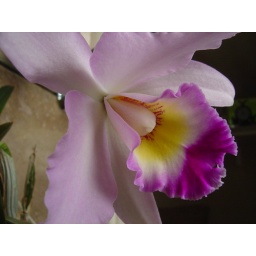
Catteleya macro in pink and yellow